Kimberley tropical savanna

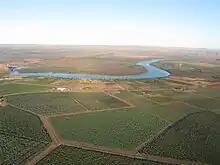
Sandalwood plantation in the Ord River valley

About 230 species of plants are endemic to the ecoregion, along with six endemic species of mammals, two endemic bird species, 31 endemic reptile species, and 16 endemic fish species.